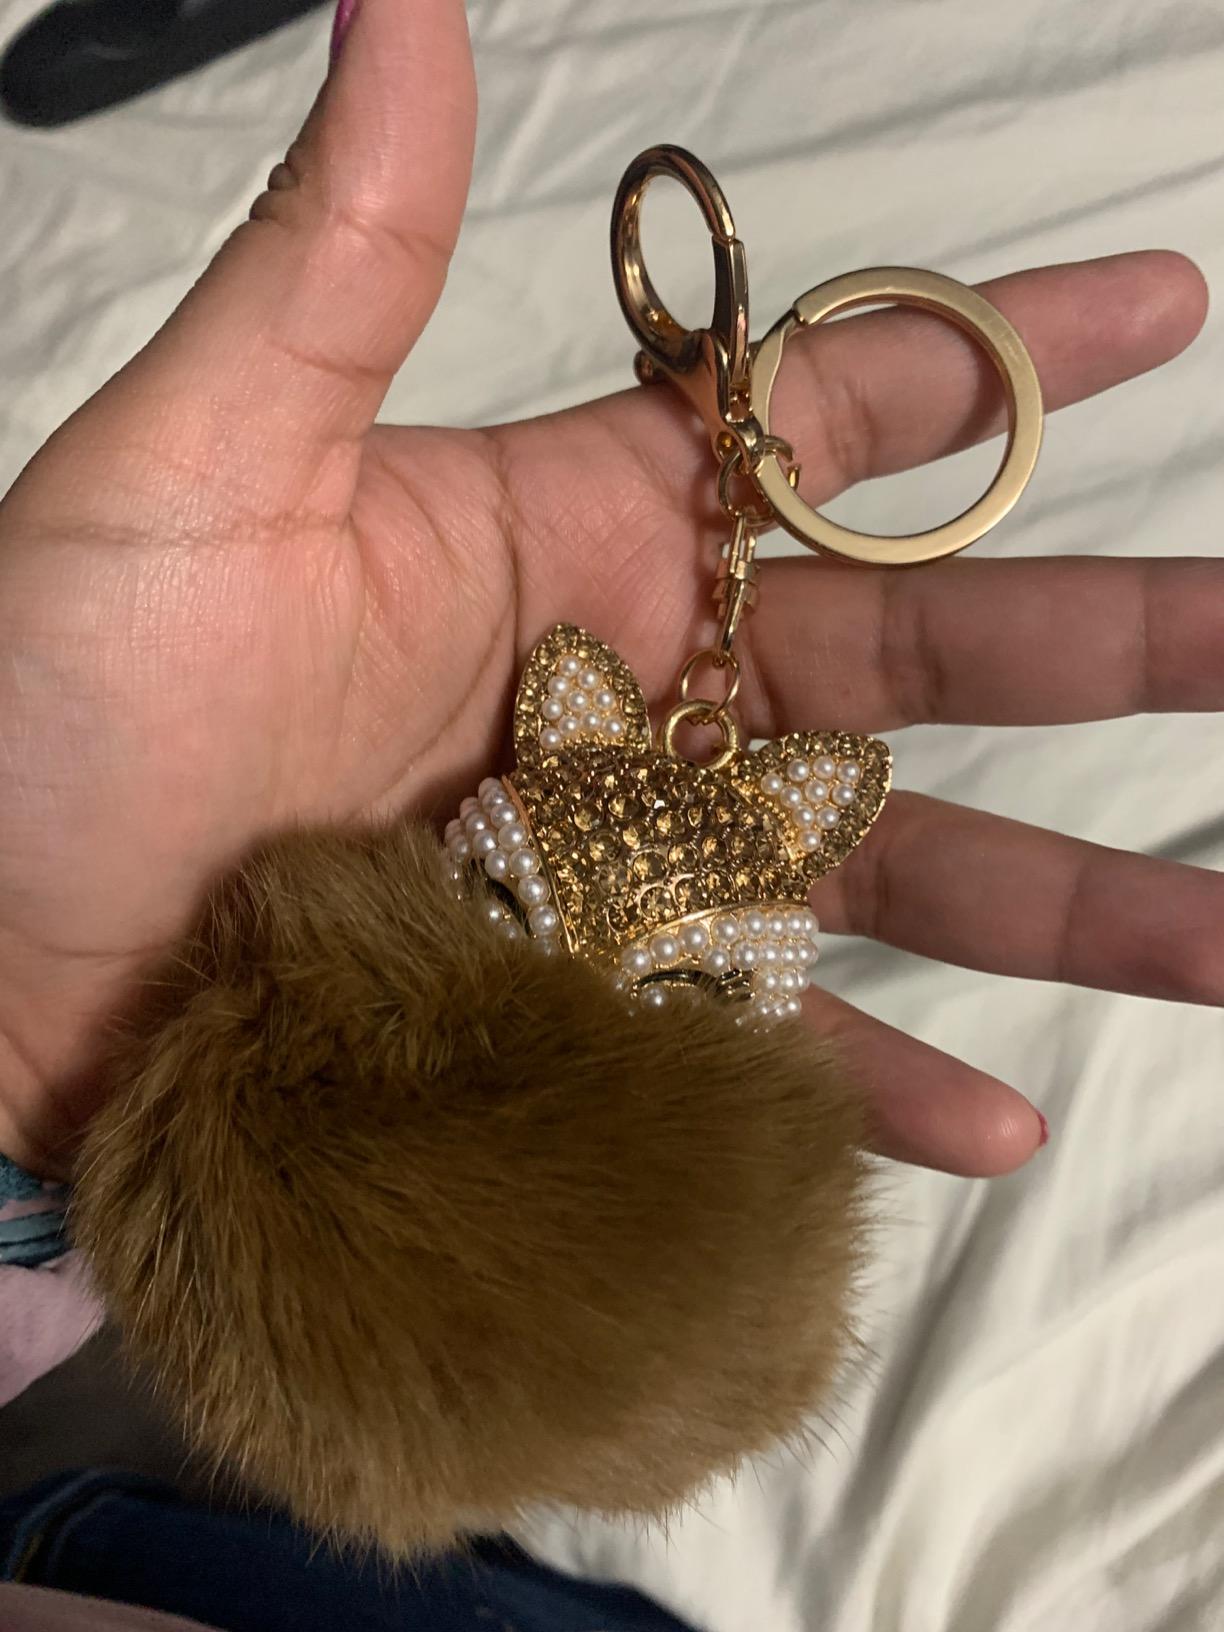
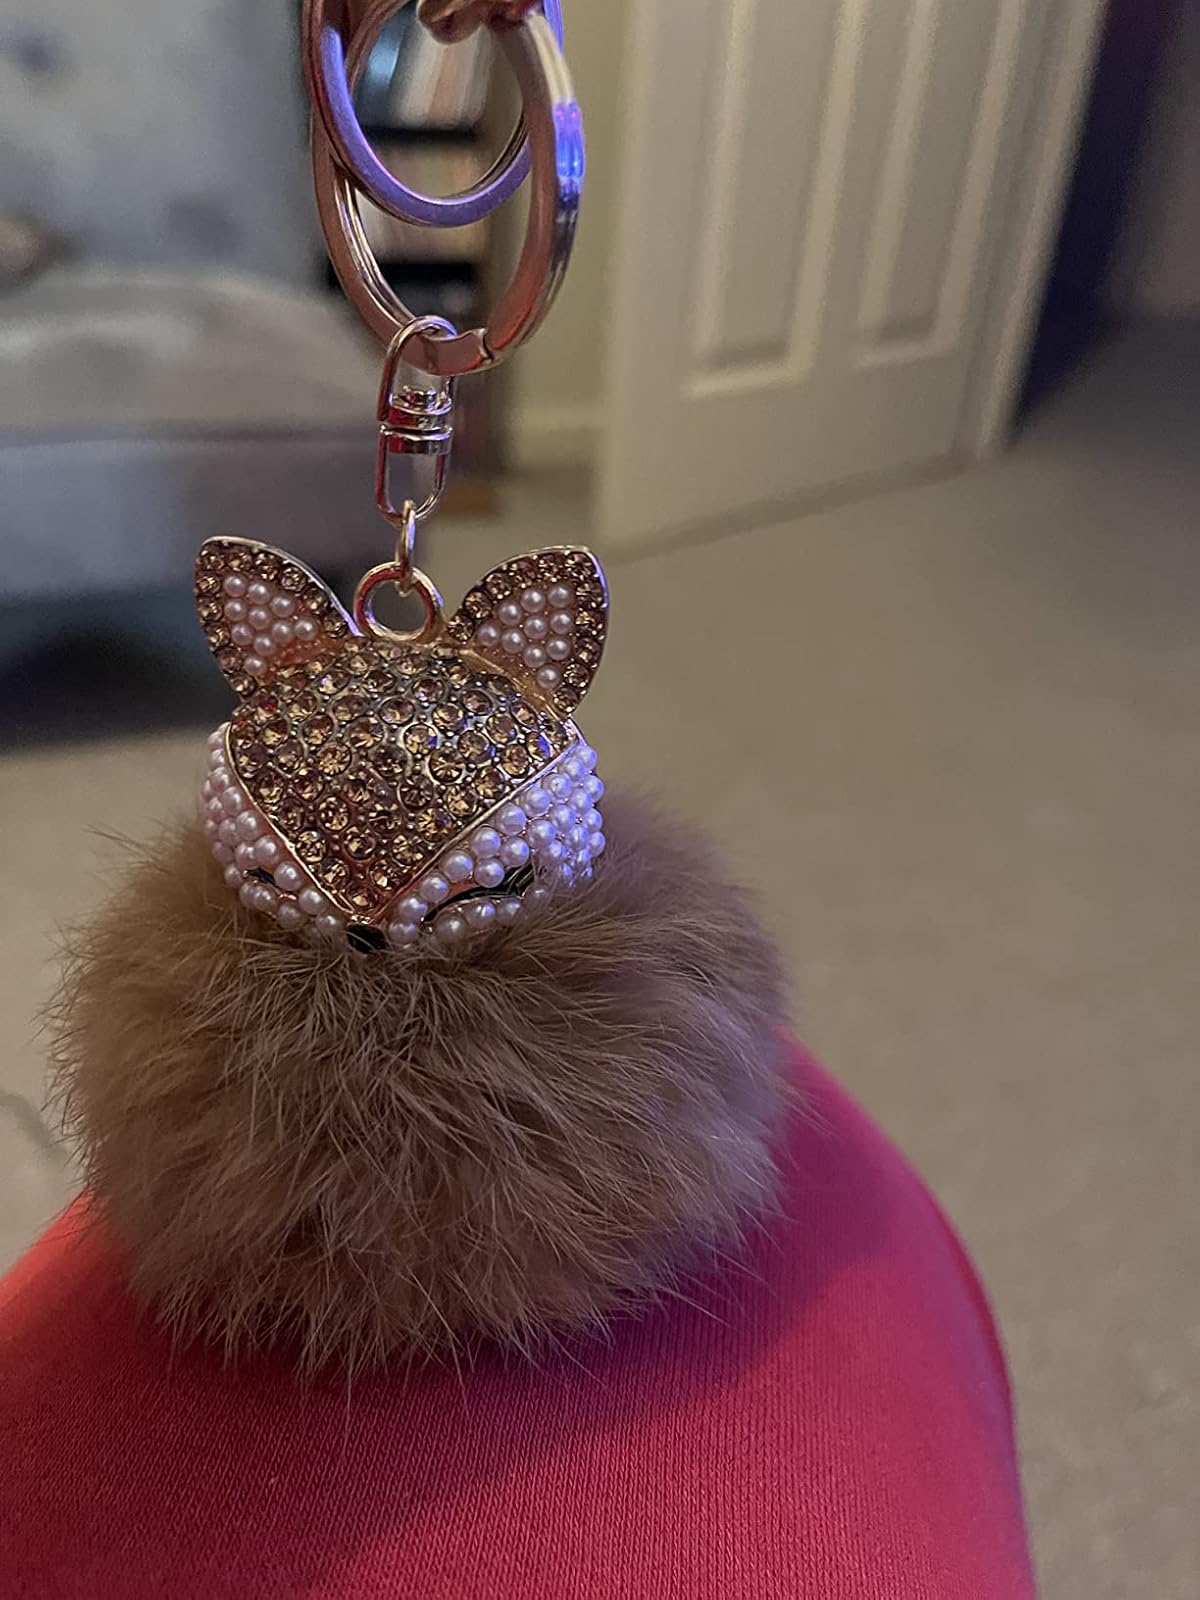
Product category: accessories_keychain
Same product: yes